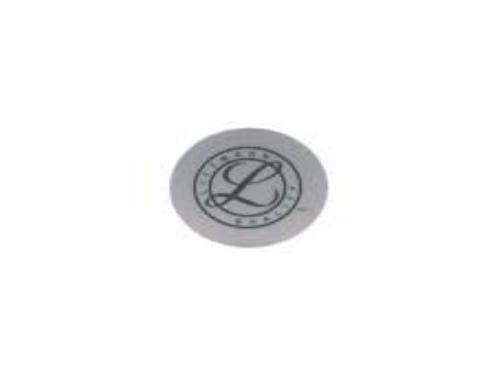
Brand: littmann
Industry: Electronic